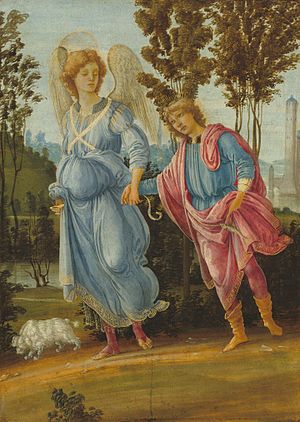
Deuterokanoniske Bøger
Tobias og englen, maleri af Filippino Lippi, mellem 1472 og 1482, viser en scene fra Tobits Bog, en af de Deuterokanoniske Bøger
"De Deuterokanoniske Bøger kaldes også de Gammeltestamentlige Apokryfer og anerkendes som del af Bibelen af de ortodokse kirker og den romersk-katolske kirke, mens de protestantiske kirker ser forskelligt på dem: De reformerte kirker afviser dem fuldstændigt, mens Luther havde en mere positiv holdning. De havde en lavere status end de kanoniske skrifter men var alligevel ""gode og nyttige at læse"". Indtil slutningen af 1800-tallet blev de trykt som et tillæg til Det gamle Testamente. Derefter blev de udeladt. Efter 1960 er der danske bibeludgaver med dem fx Det Danske Bibelselskabs online-udgave af Bibelen.